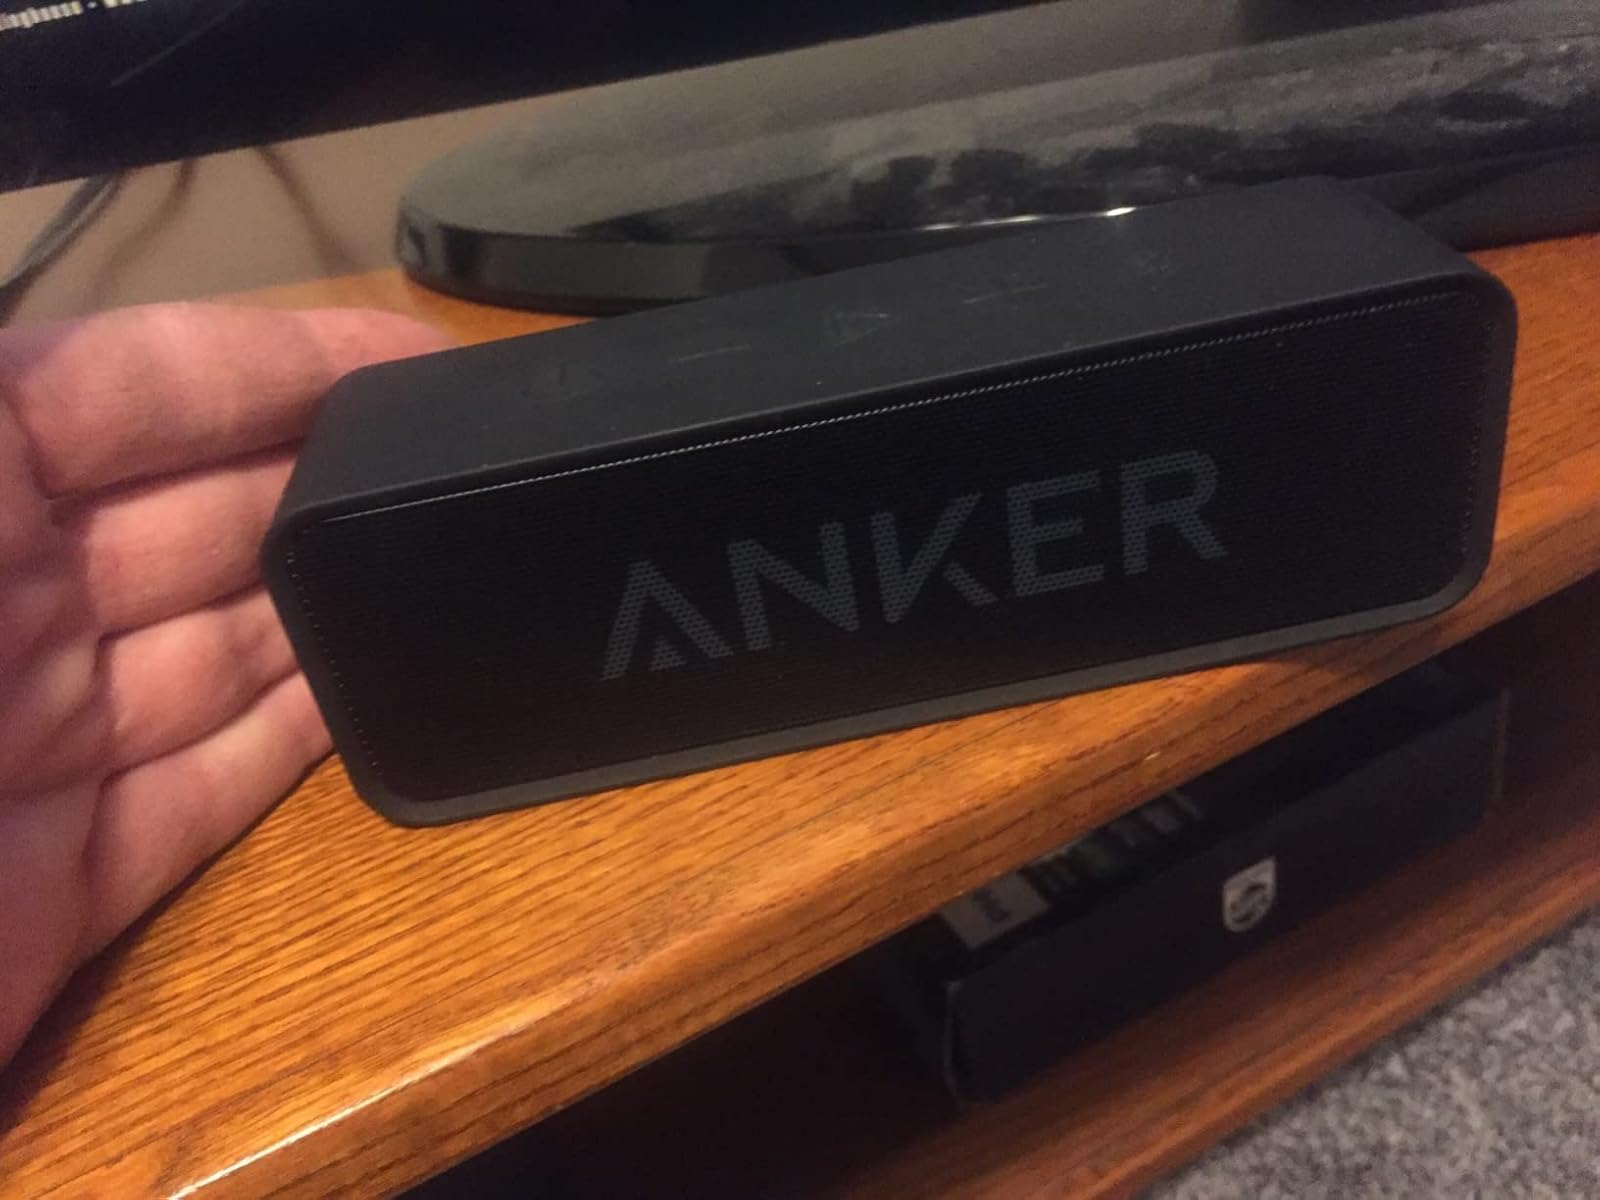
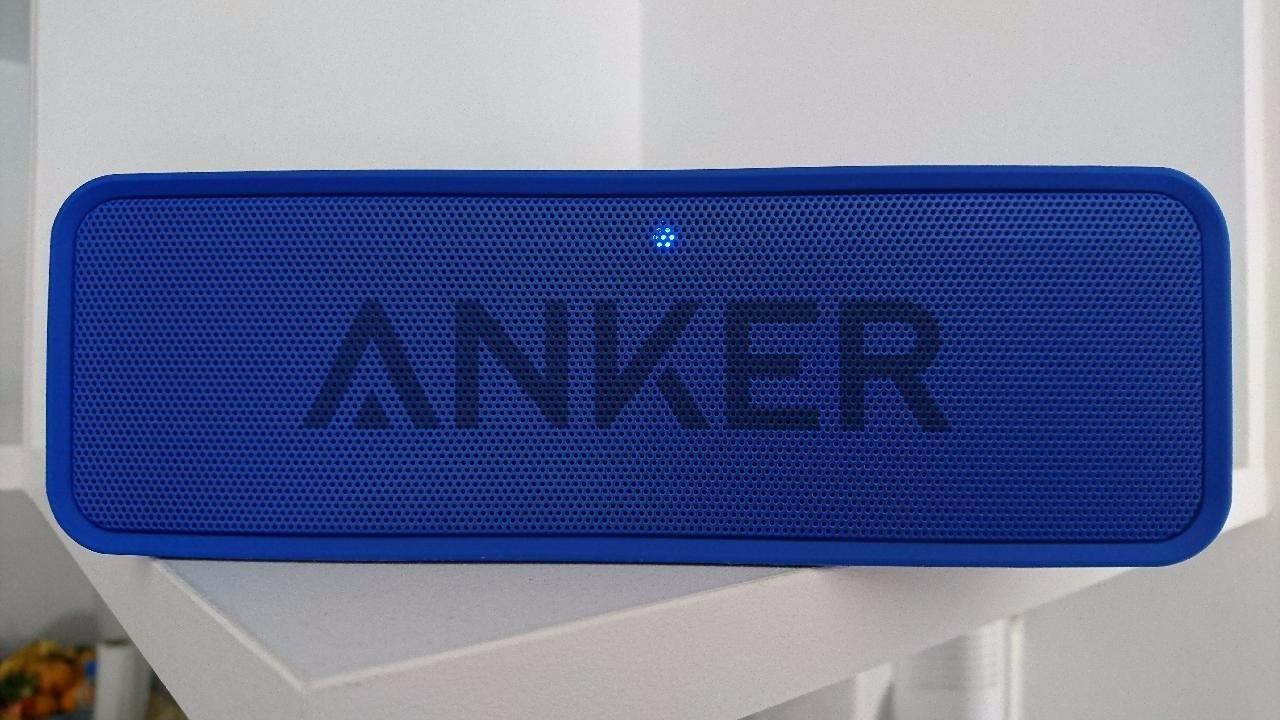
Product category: speaker
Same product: no